2016 Los Angeles Dodgers season

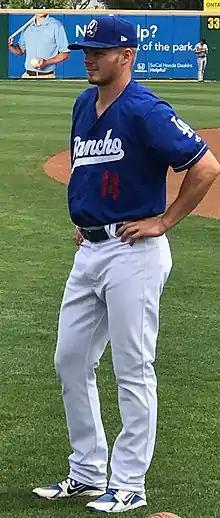
Gavin Lux

The Dodgers selected 42 players in this draft. They received a supplementary first round pick as a result of losing pitcher Zack Greinke to free agency and acquired a compensation competitive balance pick for failing to sign pitcher Kyle Funkhouser in the 2015 draft.